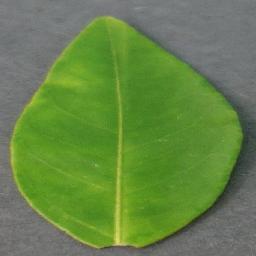
Label: Orange___Haunglongbing_(Citrus_greening)